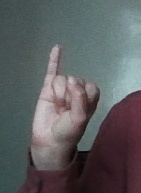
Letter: meem